Graettinger, Iowa

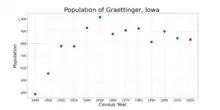
The population of Graettinger, Iowa from US census data

As of the census of 2020, there were 832 people, 358 households, and 204 families residing in the city. The population density was 1,103.1 inhabitants per square mile (425.9/km). There were 415 housing units at an average density of 550.2 per square mile (212.4/km). The racial makeup of the city was 93.9% White, 0.1% Black or African American, 0.6% Native American, 0.0% Asian, 0.1% Pacific Islander, 0.7% from other races and 4.6% from two or more races. Hispanic or Latino persons of any race comprised 3.6% of the population.